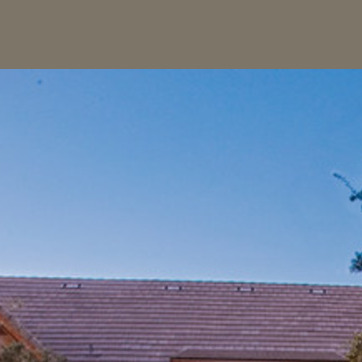
Material: sky